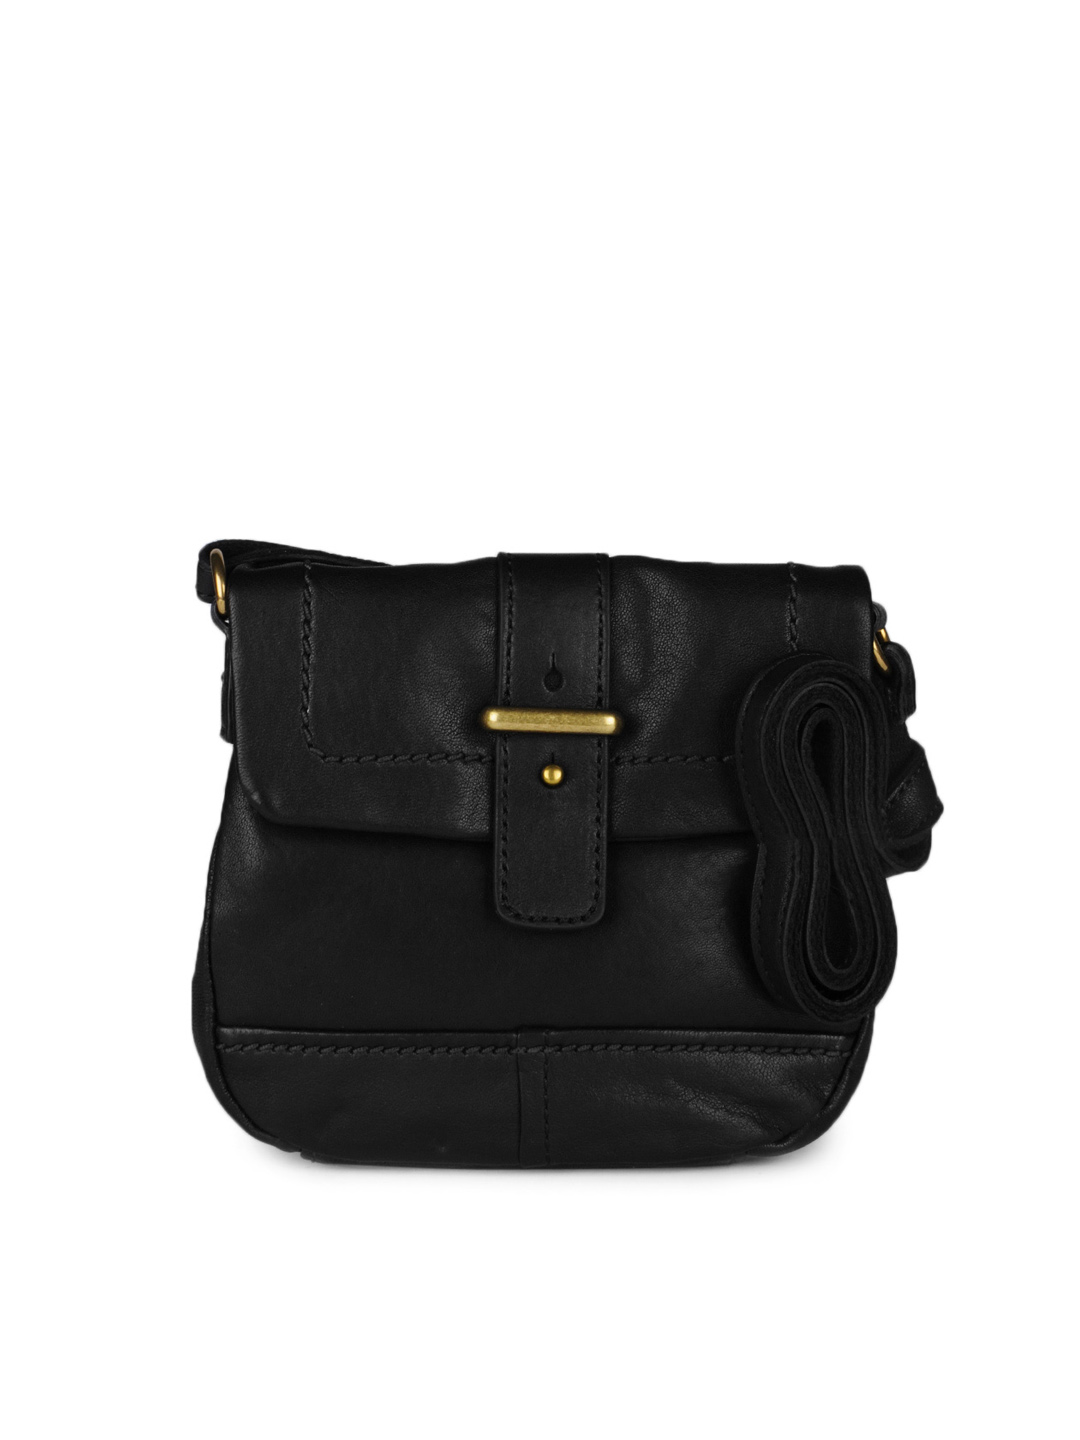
Fossil Women Black Handbag
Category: Accessories / Bags / Handbags
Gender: Women
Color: Black
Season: Winter 2016
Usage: Casual